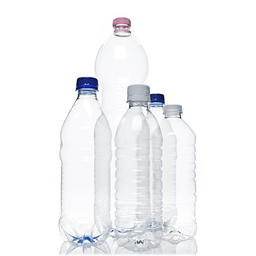
Label: bottles